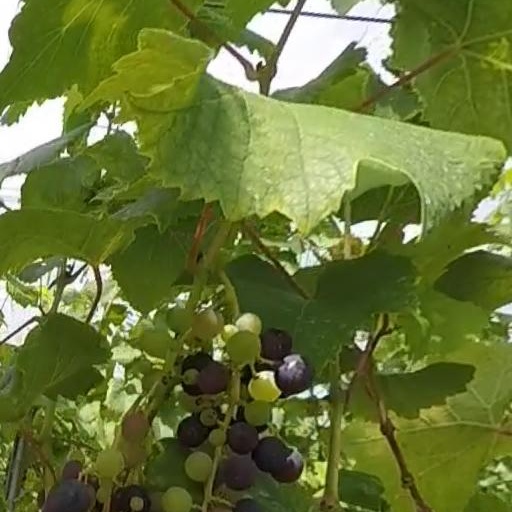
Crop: grape